Trams in Zurich

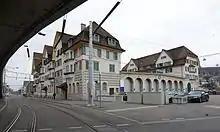
The tram depot at Hard was built in 1911

All journeys on lines 6, 10 and 12 are operated by low-floor trams, whilst at least every other journey on lines 2, 3, 4, 7, 9, 11, 13 and 14 are provided by such vehicles. Most, but not all, tram stops are configured to allow passengers in wheelchairs to board low-floor trams.